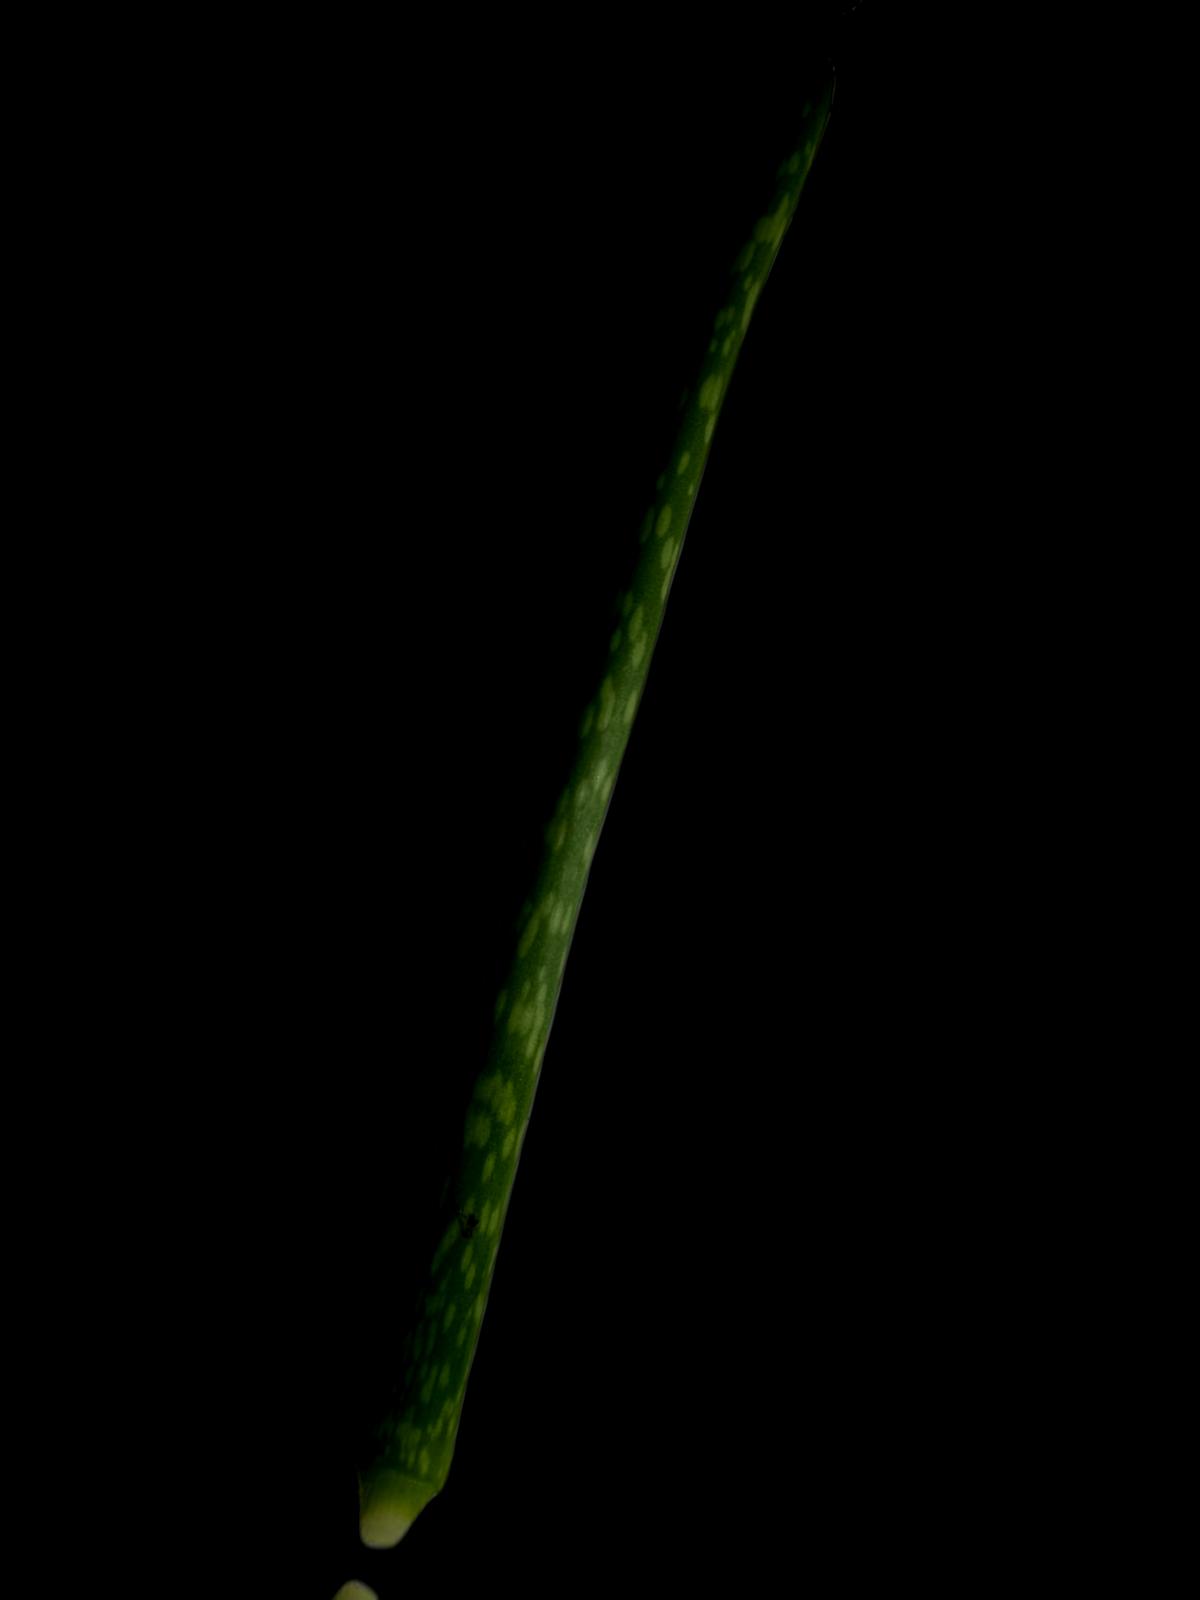
Plant: Aloe Vera